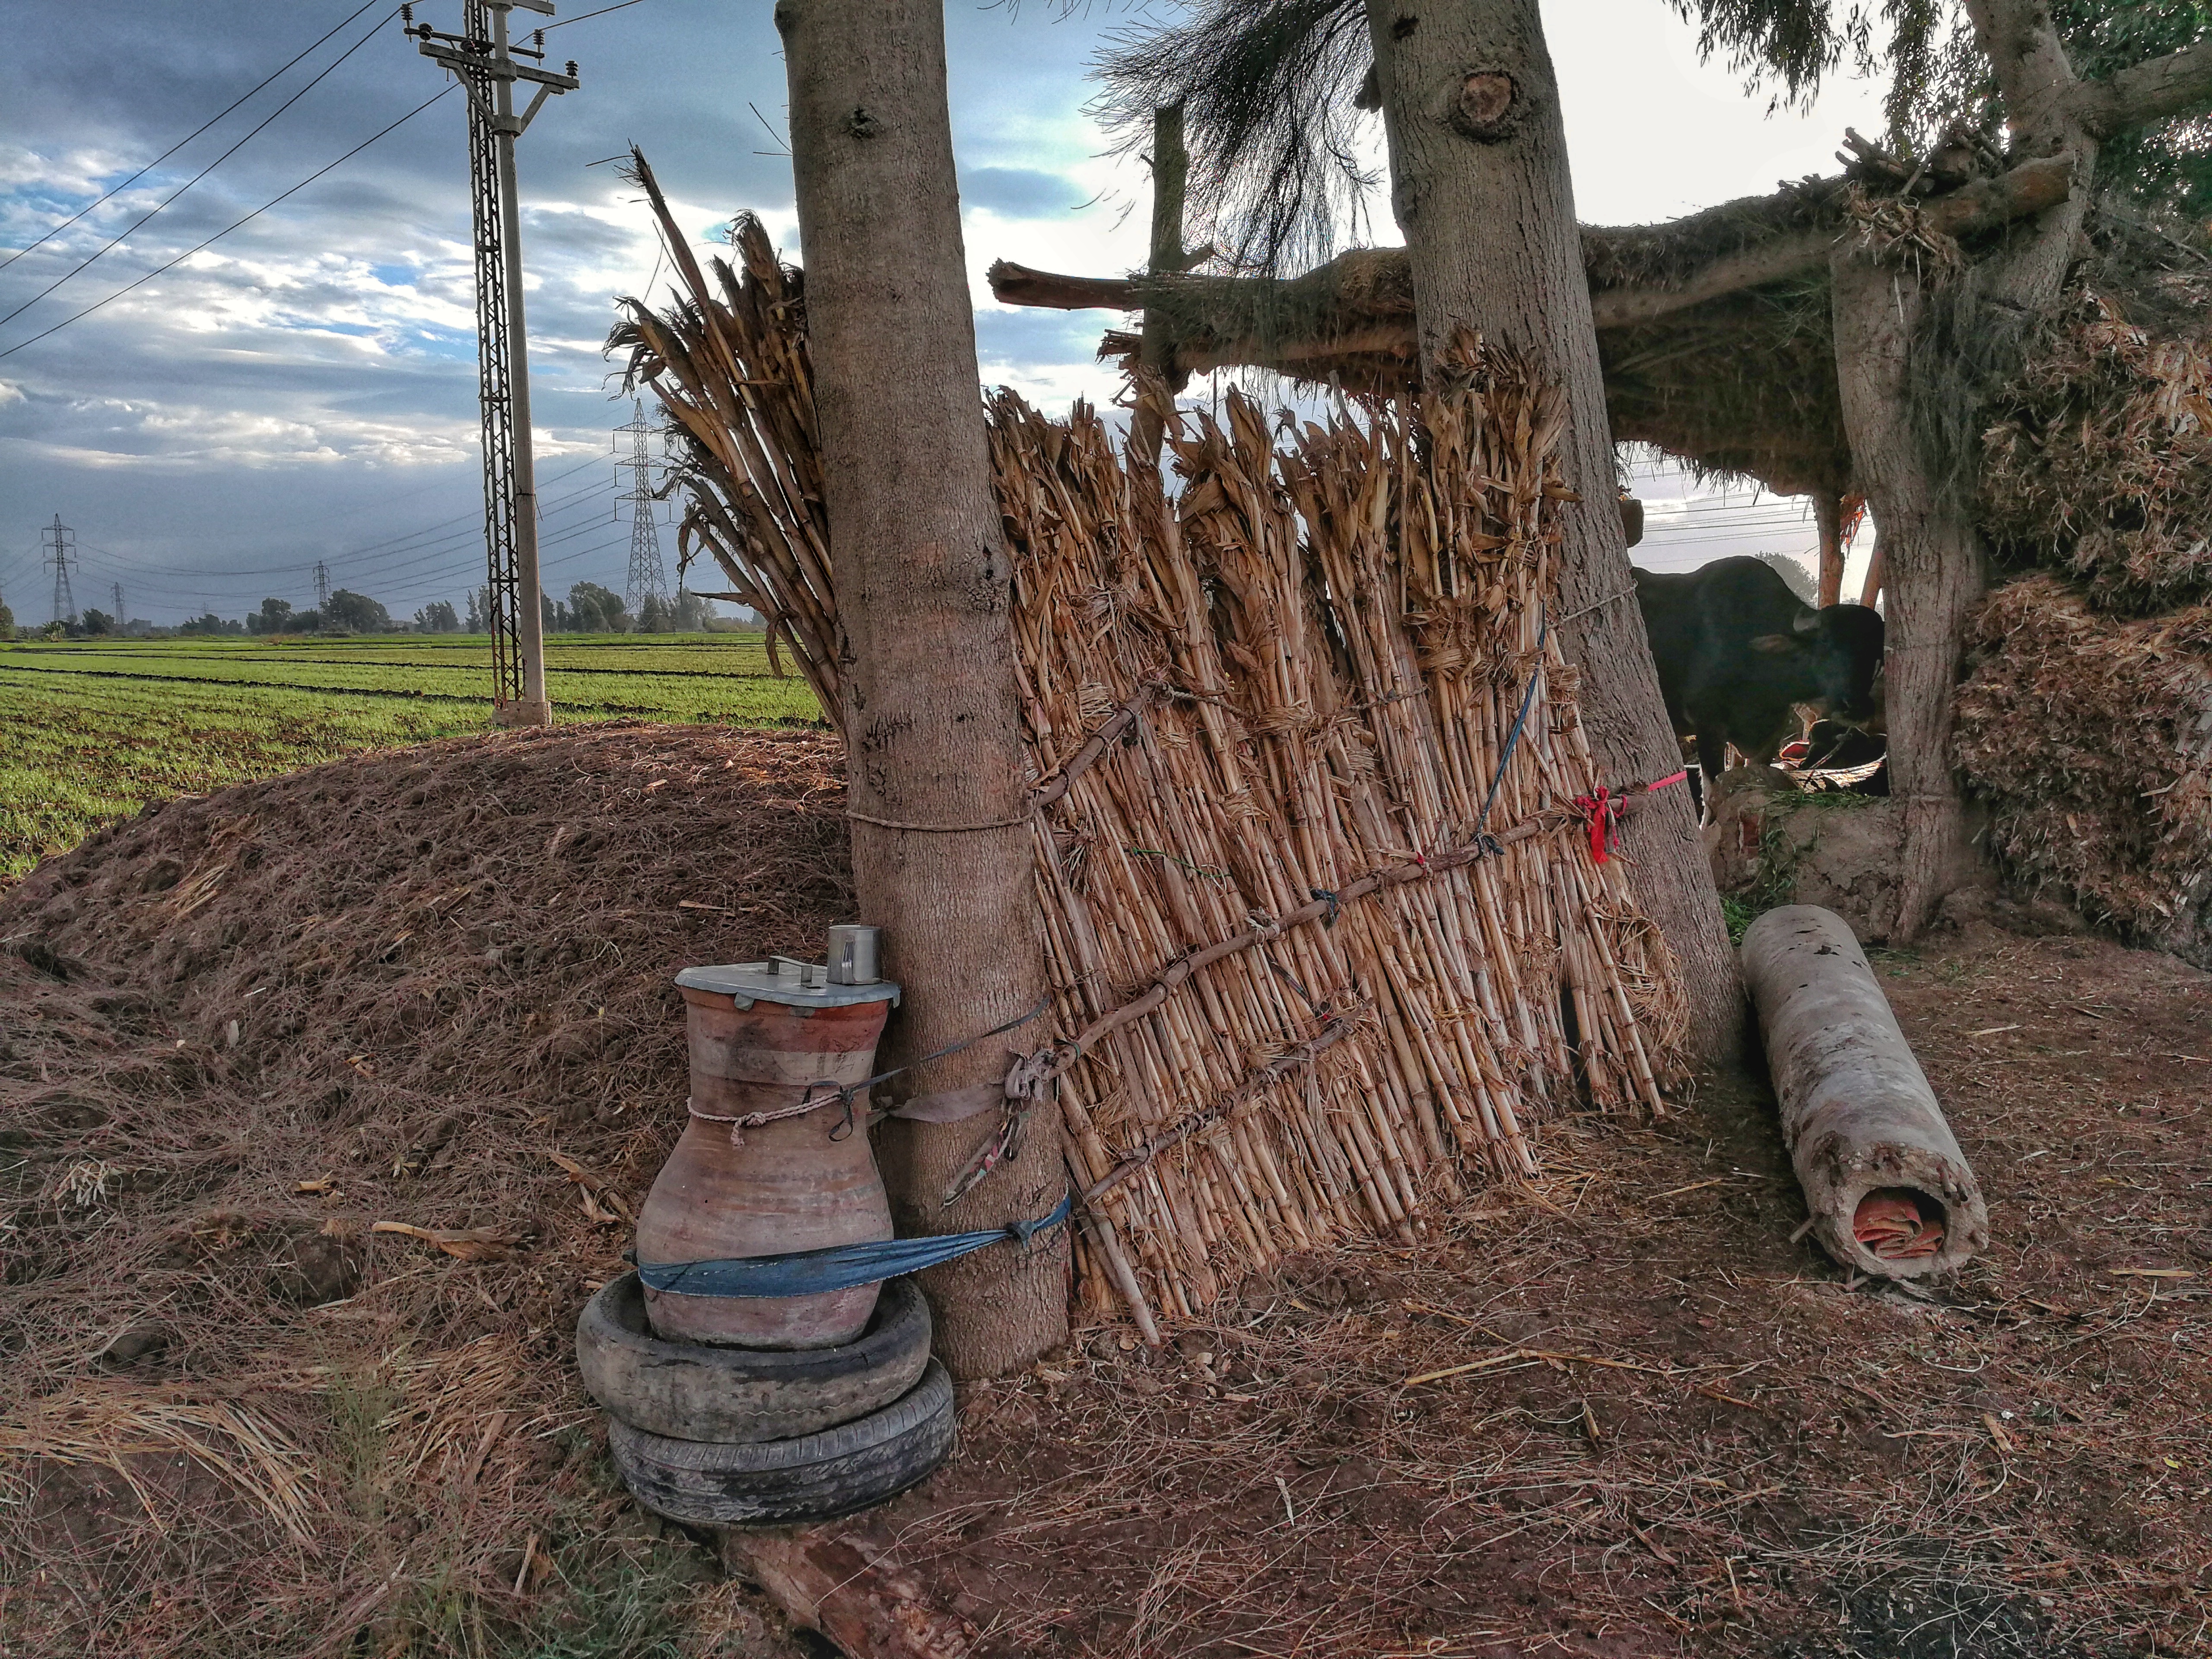
countryside, nature, tree, grass, rural area, hay, wood, soil, straw, plant, outdoor structure, grass family, agriculture